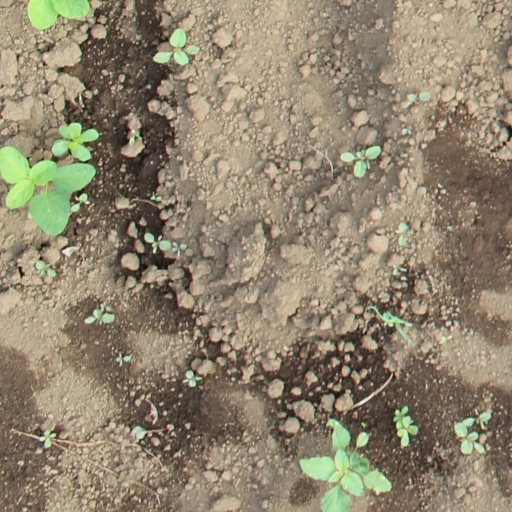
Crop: soybean